Hanford Carnegie Museum

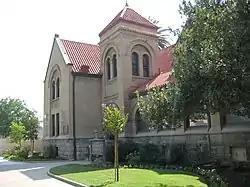
Hanford Carnegie Museum

The Carnegie Museum of Kings County, is a museum in Hanford, Kings County, central California.